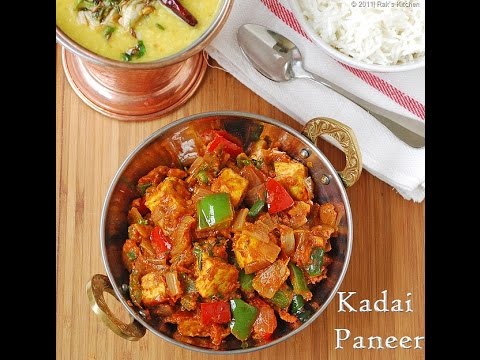
Dish: kadai_paneer